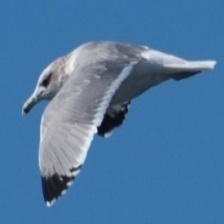
Species: CALIFORNIA GULL
Scientific name: LARUS CALIFORNICUS